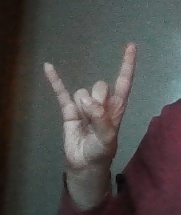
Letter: la